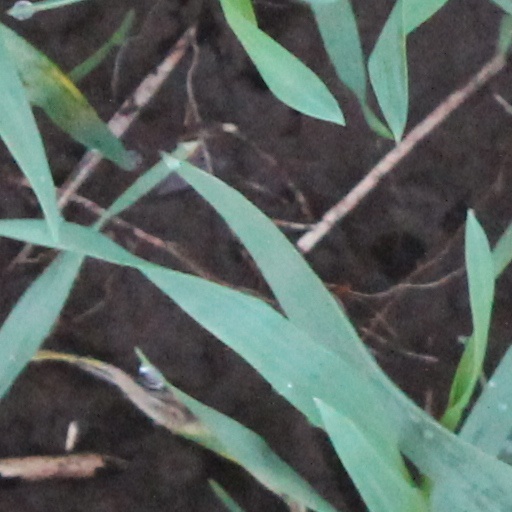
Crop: wheat